Hutt Workshops

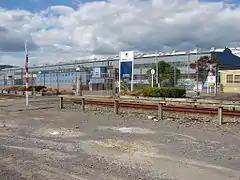
Hutt Workshops Elizabeth Street main entrance.

The Hutt Workshops were preceded by a workshops at Petone, adjacent to the railway station. It operated from 1876 when first used to store the H-class "Fell" locomotives until its replacement in 1929.